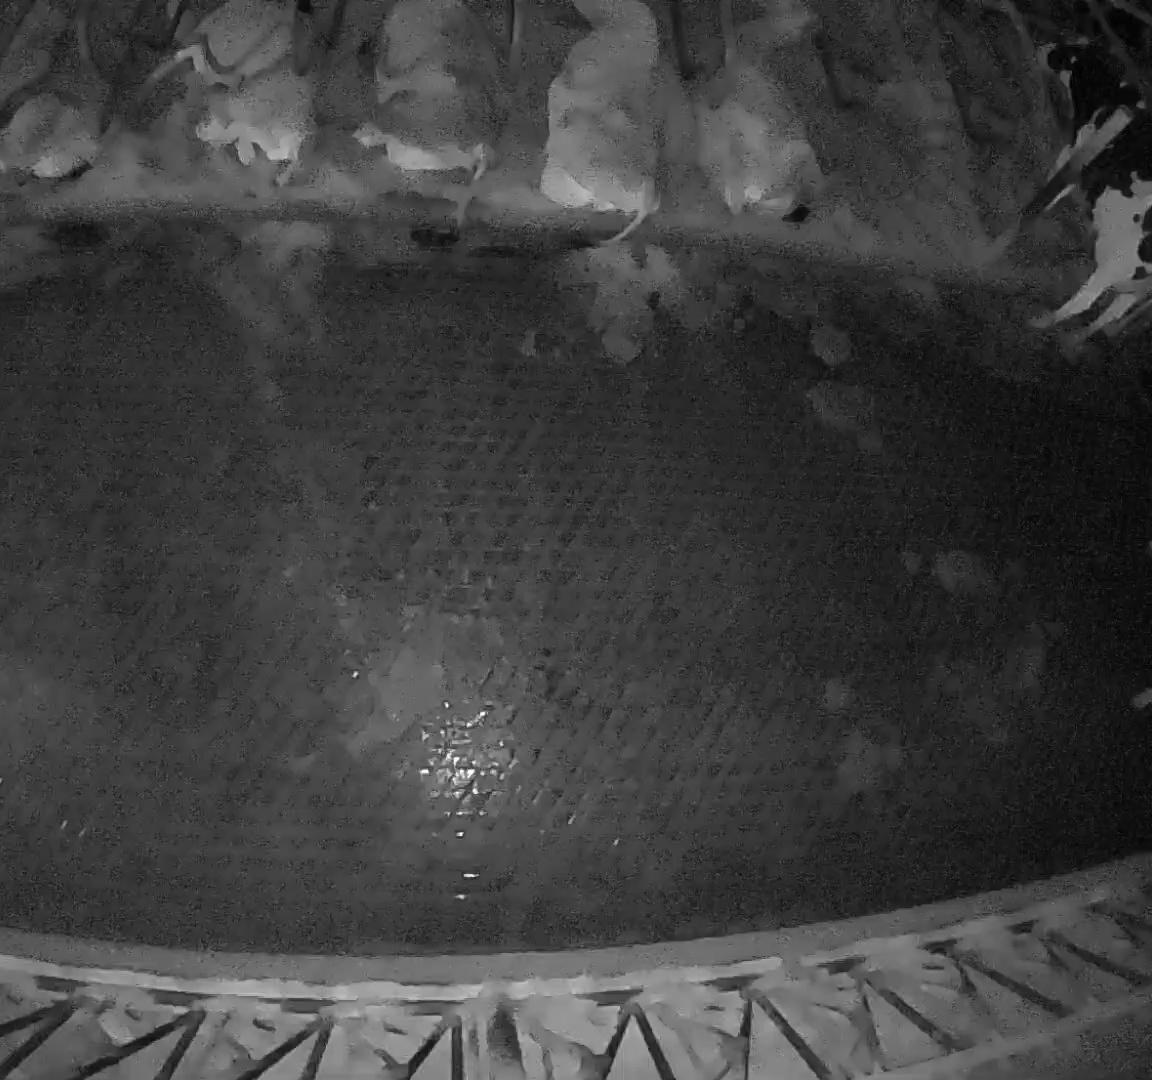
Number of cows: 6